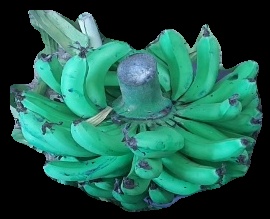
Variety: pachbale
Grade: grade3